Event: Nepal Earthquake
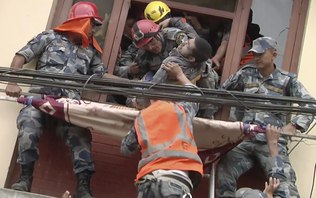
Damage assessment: damage